Ballshi inscription

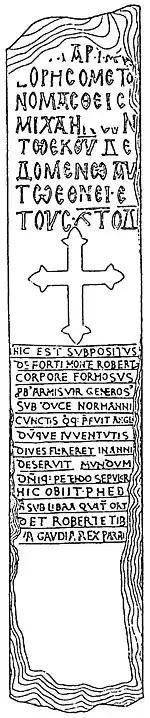
Drawing of the entire column per Praschniker

The Ballshi inscription is an epigraph from the time of the Bulgarian Prince ("Knyaz") Boris I (852–889) testifying to the Christianization of Bulgaria. The inscription was unearthed near Ballshi, Albania, in 1918.